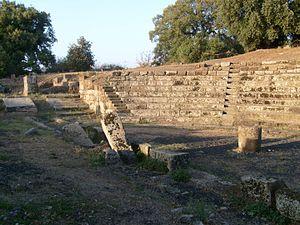
Tusculum, aussi appelée Tusculane, est une ancienne ville du Latium, détruite en 1191, dont il ne reste que des ruines situées à 2 km au sud-est de l'actuelle ville de Frascati, dans la province de Rome. Le point culminant de la ville est à 670 m au-dessus du niveau de la mer. La ville jouit d'un bon point de vue sur la Campanie, avec Rome s'étendant à 20 km au nord-ouest. Son nom reste attaché aux Tusculanes œuvre de Cicéron.